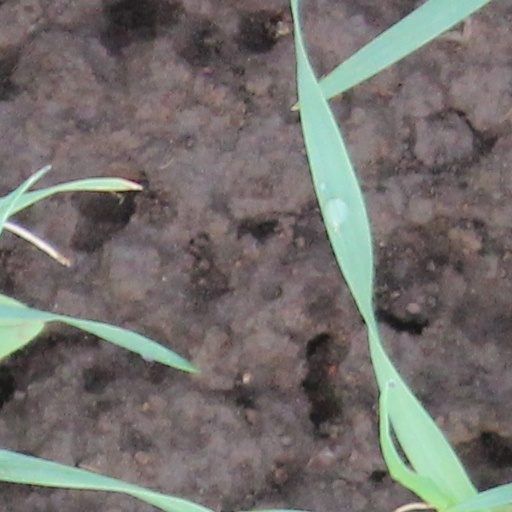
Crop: wheat